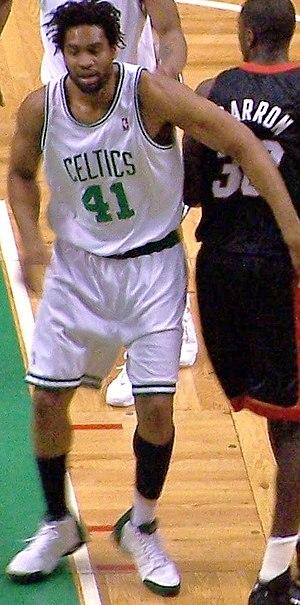
La draft 1998 de la NBA est la 52ᵉ draft annuelle de la NBA. Elle a eu lieu le 24 juin 1998 au General Motors Place à Vancouver, dans la province de la Colombie-Britannique au Canada.
Michael Olowokandi, né le 3 avril 1975 à Lagos, Nigeria, est un joueur nigérian de basket-ball. Pivot de NBA de 2,13 m et 122 kg, Olowokandi fut drafté par les Clippers de Los Angeles en 1998. Bien que numéro 1 de cette draft il ne fit que décevoir depuis « Kandiman » fut transféré après cinq saisons en Californie aux Timberwolves du Minnesota puis Celtics de Boston où il occupa un rôle mineur de remplaçant.